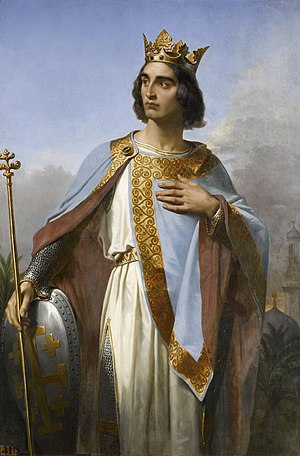
Sigurd Jorsalfar / Jerusalem og Jesu kors
Kong Balduin 1. af Jerusalem, som eftertiden tænkte sig ham.
Sigurd Jorsalfar var søn af kong Magnus Barfod. Han regerede Norge fra 1103 til 1123 sammen med sine halvbrødre, Olav Magnusson og Øystein Magnusson. Fra 1123 til sin død i 1130 var han enekonge.